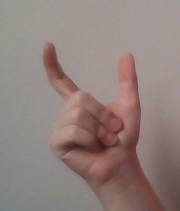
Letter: nun